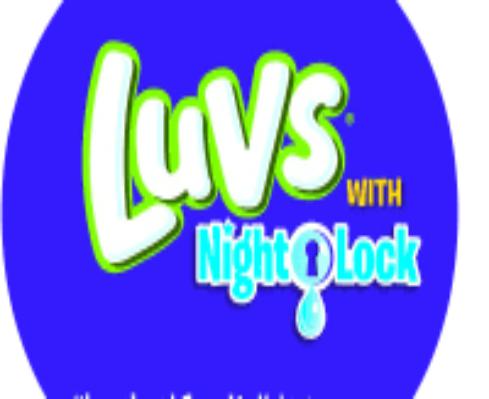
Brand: luvs
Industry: Necessities